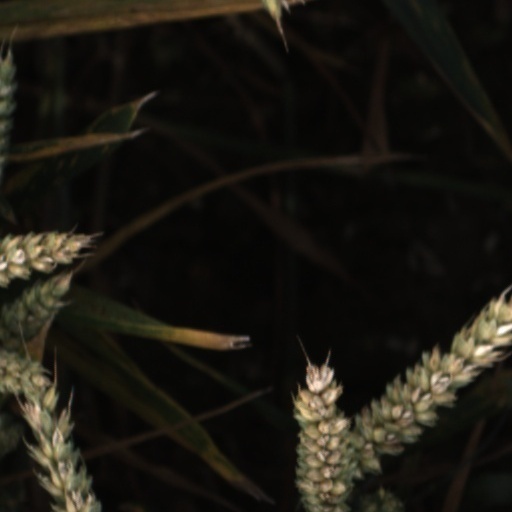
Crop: wheat